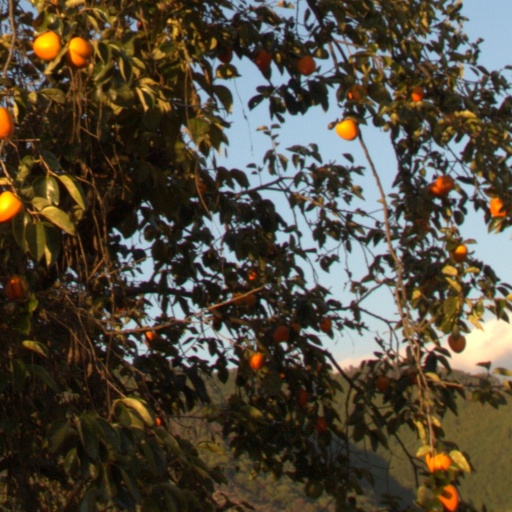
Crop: grape